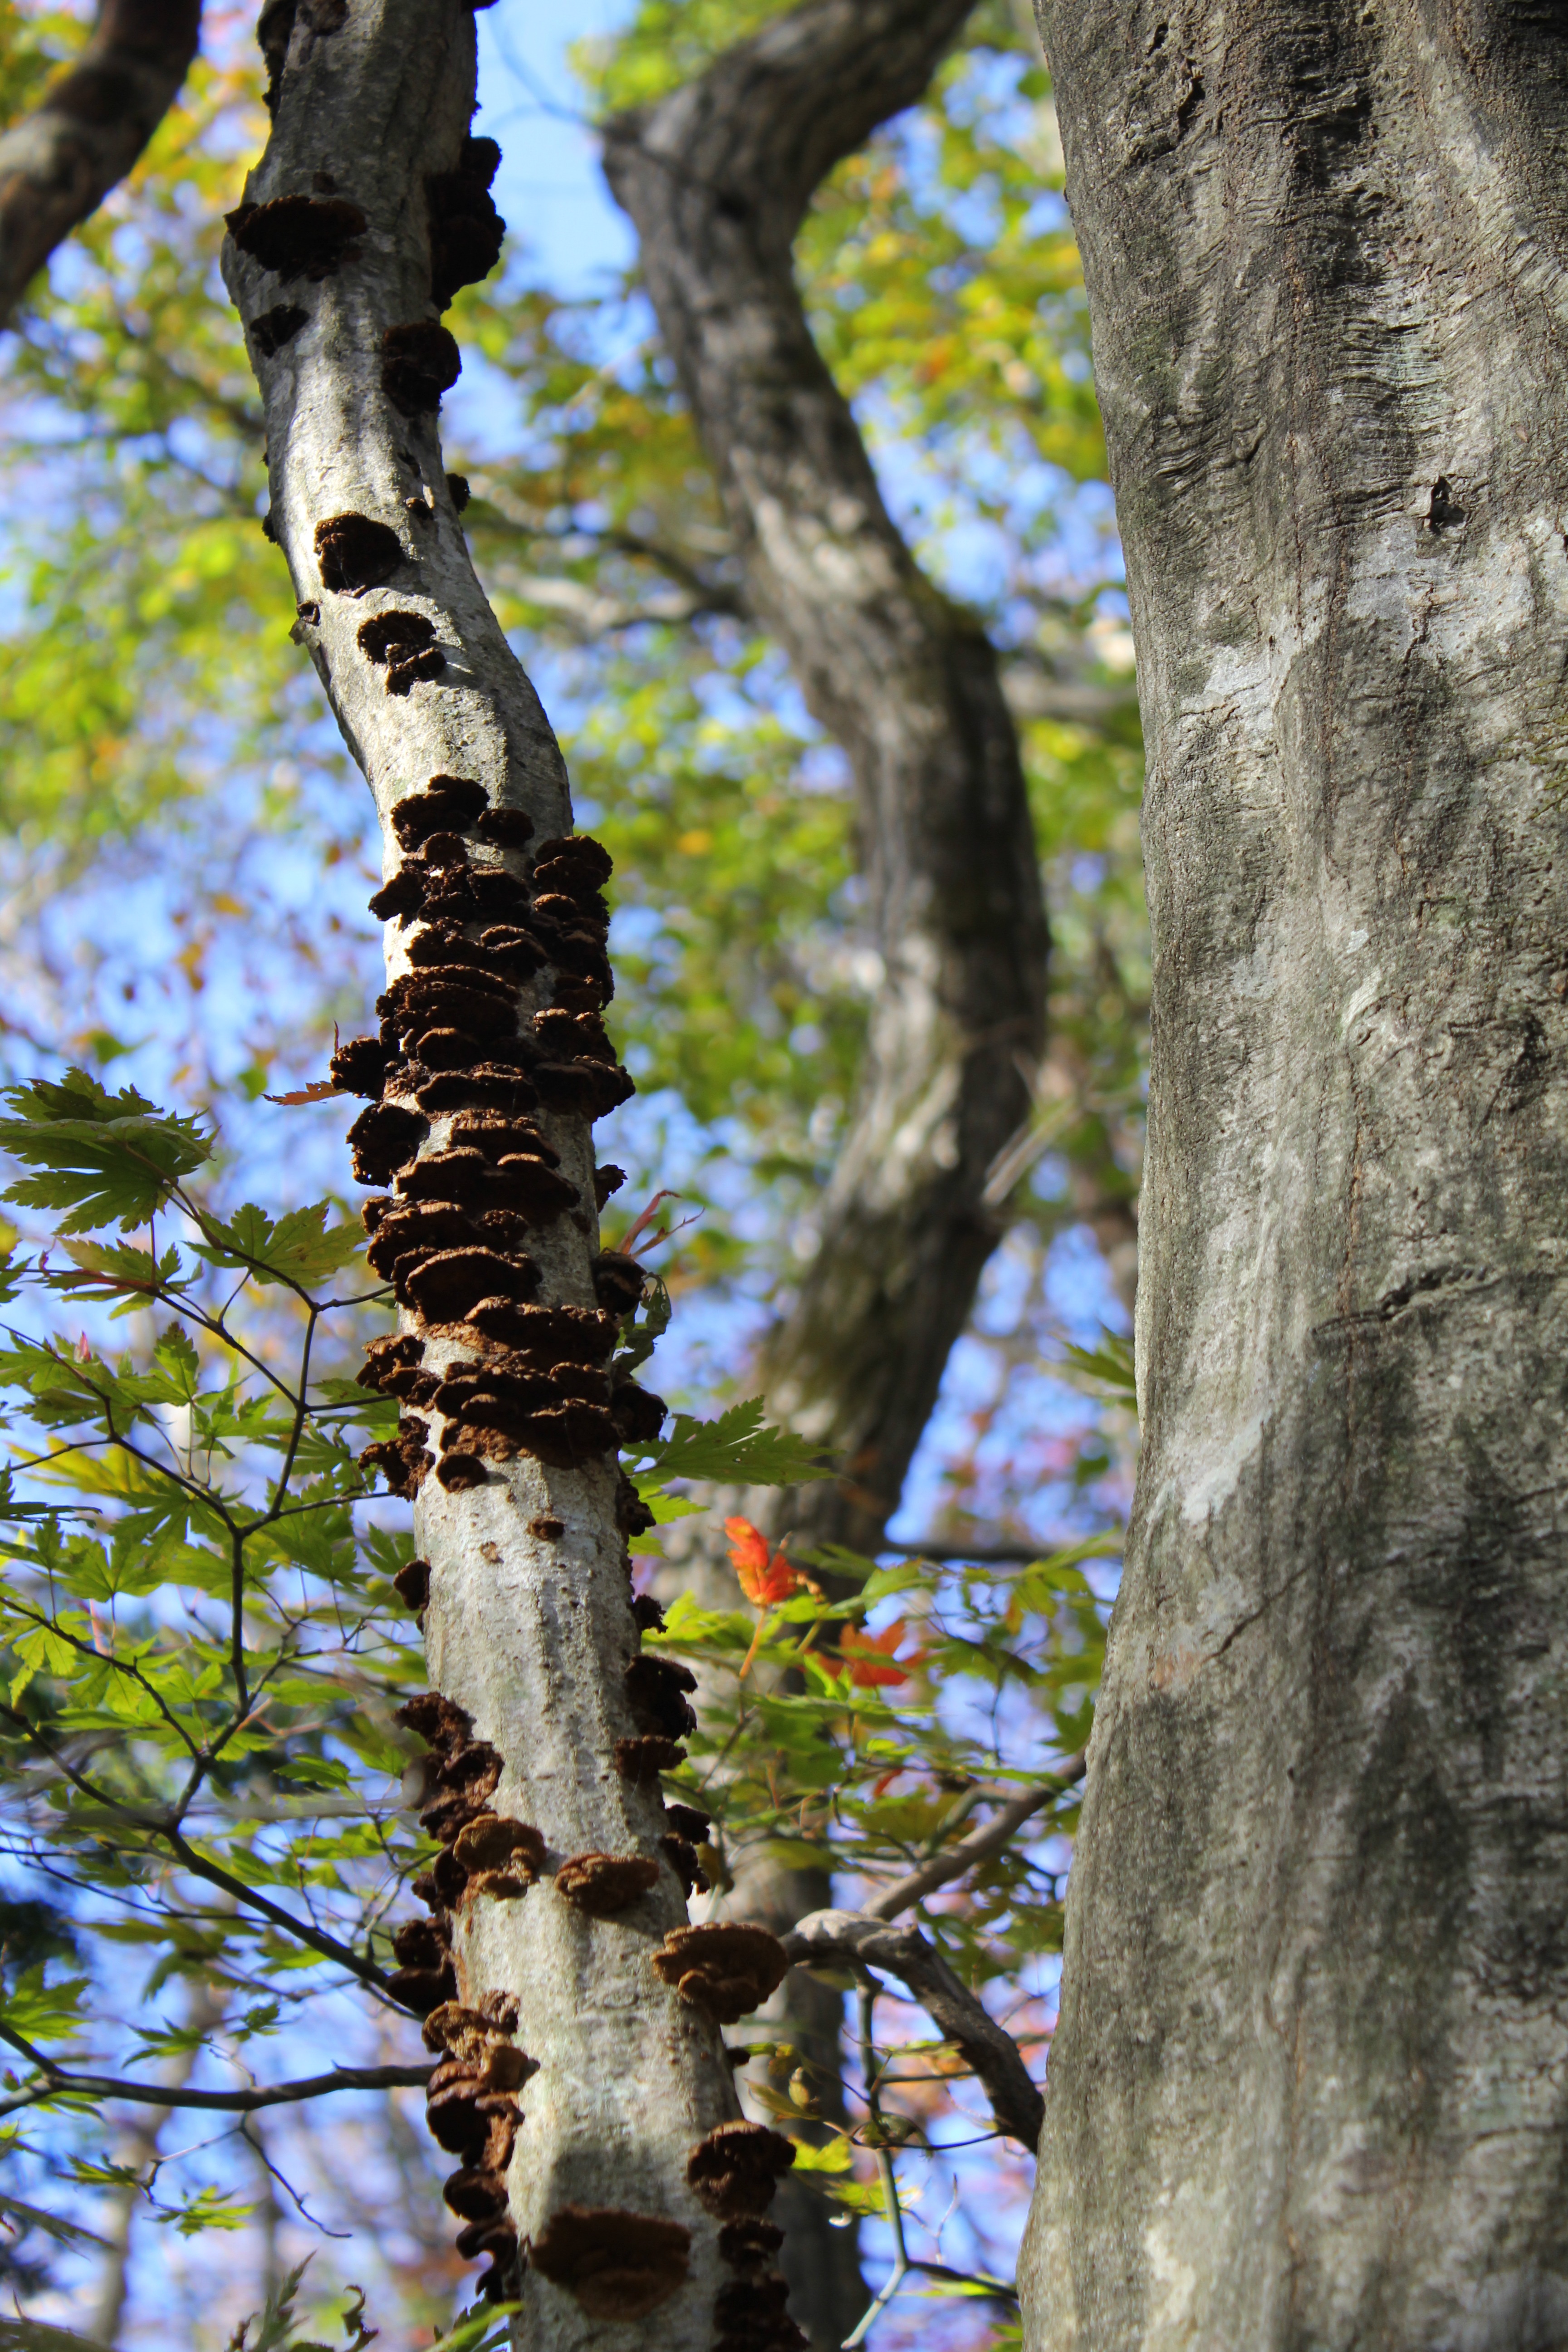
tree, nature, forest, branch, blossom, plant, wood, vine, leaf, flower, trunk, spring, green, birch, autumn, botany, mushroom, flora, season, woodland, flowering plant, plant stem, woody plant, land plant